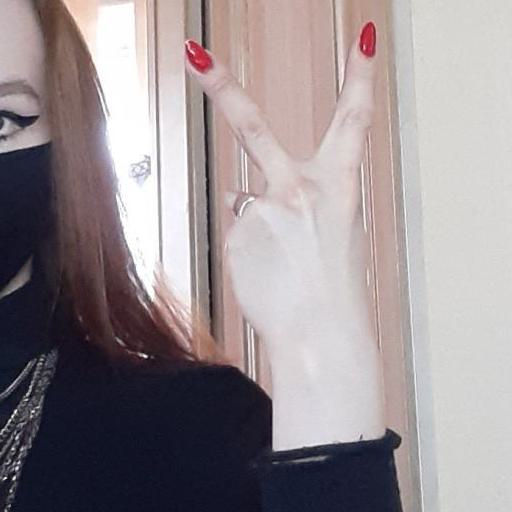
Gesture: peace_inverted